Chiara Lubich

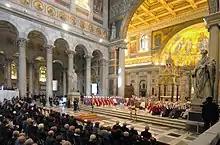
Chiara Lubich's funeral

On 27 January 2015, the cause for her beatification and canonization was opened with a message from Pope Francis which highlights its motivation "to make known to the people of God the life and works of one who, by accepting the invitation of the Lord, has turned on a new light for the path to unity in the Church". 10 November 2019, marked the end of the diocesan phase, with the cause being transferred to the Congregation of the Cause of Saints at the Vatican.